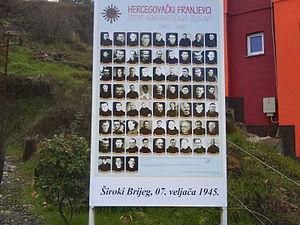
Le Massacre de Široki Brijeg désigne le massacre d'un groupe de 28 franciscains exécutés dans une grotte voisine du couvent de Široki Brijeg en Bosnie-Herzégovine le 7 février 1945 par les Partisans.